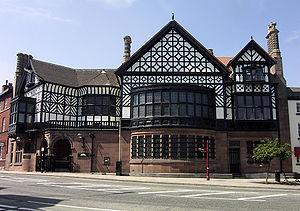
Altrincham est un bourg de Trafford, dans le Grand Manchester en Angleterre. En 2001, sa population était de 40 965 habitants.